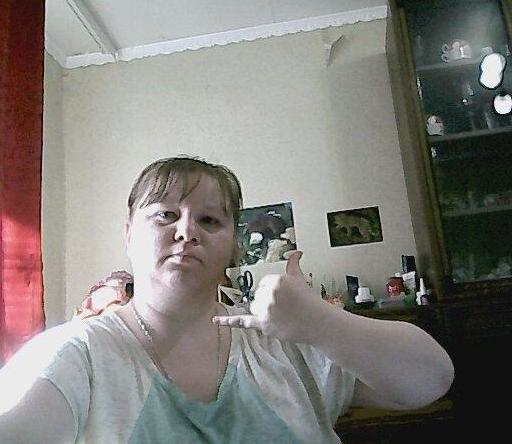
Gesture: call